Cortland Fire Headquarters

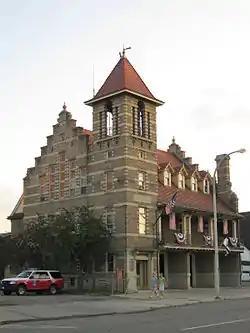
Cortland Fire Headquarters, August 2009

Cortland Fire Headquarters is a historic fire station located at Cortland in Cortland County, New York. It is a three-story, predominantly rectangular structure, consisting of stepped gables, square bell tower, yellow faced brick, and tiled roof, built in 1914. The first floor houses fire apparatus, the second serves as quarters for firefighters, and the third is a meeting hall and training area, as well as the home for the special operations division.